Herbie Taylor

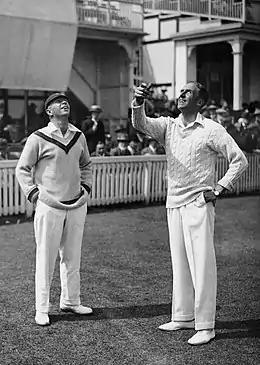
Taylor (left) watches the England captain Arthur Gilligan tossing the coin before the first Test match at Edgbaston in Birmingham on 14 June 1924.

Taylor played only two matches in the 1923/24 season prior to the South Africa tour of England in 1924. His form at the start of the tour was poor, in 11 matches before the first Test, he scored just two fifties in 18 innings. In the first Test at Edgbaston he scored 7 and 34, however his first innings was the top score for South Africa as they were dismissed for 30 in 12.3 overs. It equalled the record for the lowest Test total, the previous score of 30 also set by South Africa against England. It was also the only occasion in Test history that not a single batsman had reached double figures. Despite scoring 390 in the second innings they lost by an innings and 18 runs, the same margin of defeat followed in the second Test at Lord's where Taylor made scores of four and eight.